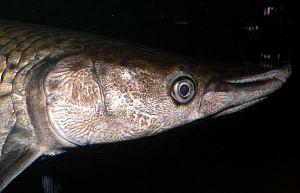
Atractosteus est un genre de poissons de la famille des Lepisosteidae qui compte trois espèces.